O. L. Rapson

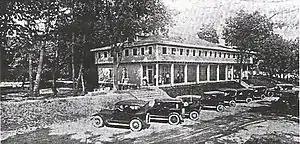
Grand Rapids Hotel, c. 1922

Zimmerman selected Rapson to be the first manager of the Grand Rapids Hotel. Mr. Rapson was regarded as an excellent manager by his guests, and the hotel and was able to immediately attract people from across the country to visit. One source states that, "[The Grand Rapids Hotel] is the most beautiful, interesting and inviting resort[s] in the entire Wabash Valley, and is visited by more people than any other point of attraction on the Wabash River." The restaurant at the Grand Rapids Hotel was under the supervision of Rapson, and he frequently cooked special chicken dinners for hotel guests. Rapson was responsible for bringing in numerous local and national organizations to the Grand Rapids Hotel. One newspaper article stated, "It is an ideal spot, and the hotel is large, commodious place, with Landlord Rapson serving a fine meal." However, in 1924 Frederick Hinde Zimmerman died unexpectedly and Rapson was fired from his management position. Rapson's friend, Glenn Goodart, was subsequently hired by Zimmerman's children to take his place. Not long after his replacement, Rapson left Mount Carmel, Illinois and eventually settled in Texas.